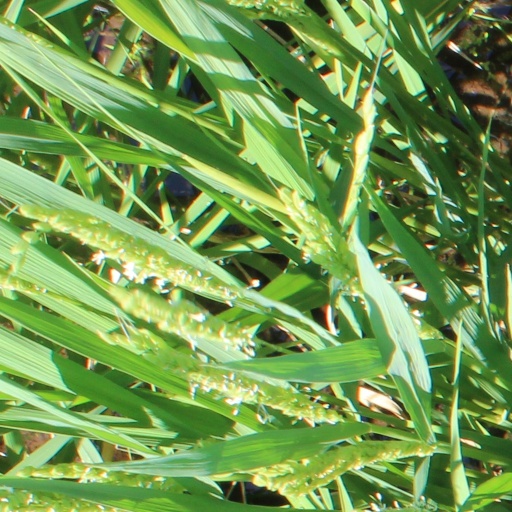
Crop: rice